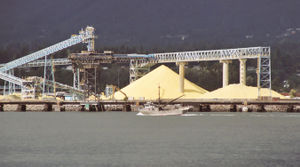
Svovl / Forekomst og udvinding
Svovl udvundet af kulbrinter, klar til afskibning.
Svovl er det 16. grundstof i det periodiske system, og har det kemiske symbol S. Svovl tilhører gruppe 16, tidligere også kaldet hovedgruppe 6, i det periodiske system. Dette ikke-metal kan optræde i over 30 forskellige allotropiske former, hvor det mest almindelige er α-formens citrongule krystaller.